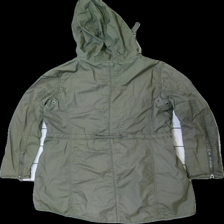
View: back
Type: Jacket
Category: Ladies
Brand: Logg (H&M)
Colors: Green
Material: 100% cotton
Cut: Regular
Size: 40
Season: All
Damage location: top center
Damage 2 location: middle left
Damage 3 location: middle right
Price range: 50-100
Recommended usage: Reuse
Description: grön jacka